Ben Fuller (producer)

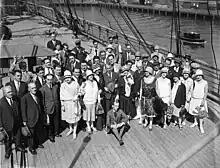
Sir Benjamin John Fuller posing with the "Fuller-Gonsalez Grand Opera Company" at the arrival of the company in Sydney in March 1928

After touring New Zealand with the Albu Sisters in 1893, John Fuller Snr. took out a short lease on the Auckland City Hall in September 1893 and started The People's Popular Concerts along with his son John Fuller Jnr. They then took their company and toured New Zealand main towns including Dunedin and Wellington. A year later they took out a lease on the St James Hall in Auckland. After touring England Ben eventually joined his father in Adelaide arriving aboard the "Austral" in February 1895, where John Fuller Snr. had been touring with The Continentals during a seasonal break from his Popular People's Concerts in New Zealand. Another son Walter and daughter Lydia also joined the family in Auckland in April 1895, where the Fullers continued to produce and sing in their People's Popular Concerts at the Auckland City Hall in New Zealand and later leasing theatres in Dunedin and Wellington.